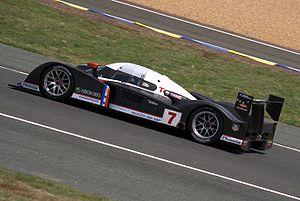
Peugeot 908, Essais préliminaire des 24 heures du Mans. 3 juin 2007
Les 24 Heures du Mans 2007 sont la 75ᵉ édition des 24 Heures du Mans et se déroule les 16 et 17 juin 2007 sur le circuit de la Sarthe.
Les 24 Heures du Mans sont une compétition automobile d'une durée de 24 heures, se déroulant en juin sur un circuit routier, au sud de la ville du Mans, dans le département de la Sarthe en France. Cette épreuve, existant depuis 1923, est l'une des trois courses les plus prestigieuses au monde avec le Grand Prix de Monaco et les 500 miles d'Indianapolis.